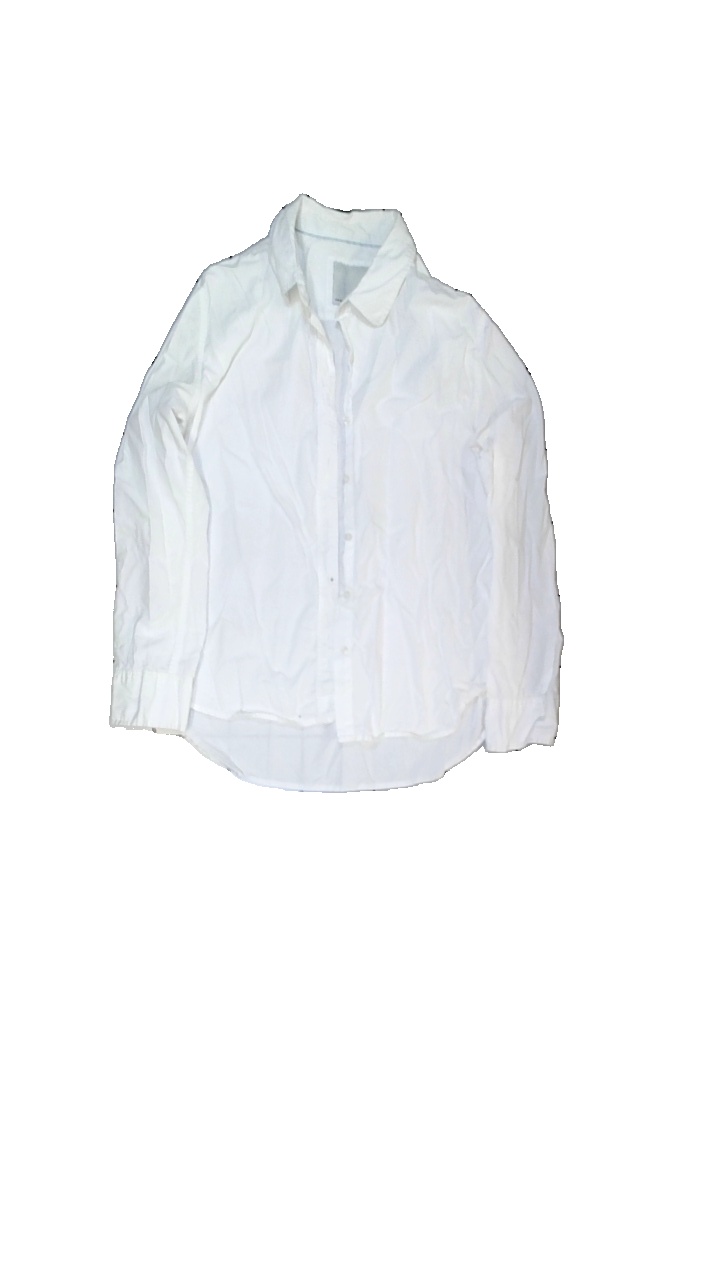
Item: Skirt (Ladies)
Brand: Lager 157
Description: Skjorta med vita knappar
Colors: White
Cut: Regular
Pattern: Other
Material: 100% bomull
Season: All
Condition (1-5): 3
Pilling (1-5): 5
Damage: smuts fläckar
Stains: Major
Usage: Export
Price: <50